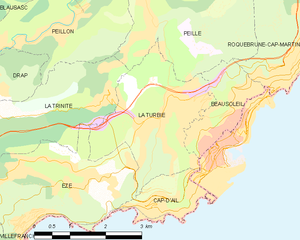
La Turbie
Kort over kommunen
Kort over kommunen
La Turbie er en fransk kommune i departementet Alpes-Maritimes i den sydøstlige del af landet. Byen er mest kendt for Augustustrofæet eller Trophee des Alpes, som er et sejrsmonument rejst af Augustus og placeret på grænsen mellem Italien og Gallia Narbonensis. På bygningen er indskrevet alle de folkeslag, som Augustus havde besejret i området og den har derfor været en vigtig kilde for historikere, der har forsket i områdets historie.